Bay Ridge United Church

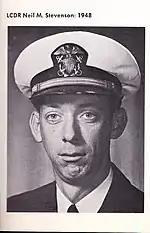
1948 US Navy Photo of LCDR Neil M. Stevenson from Fort Hamilton H.S. Tower 1963 Yearbook

On Thursday evening, February 15, 1951, Robert I. Scott was installed as minister by the New York Presbytery. Rev. Scott served until called to Greenport, New York on June 30, 1963. He died on August 22, 1964, after a long illness. He was 48.